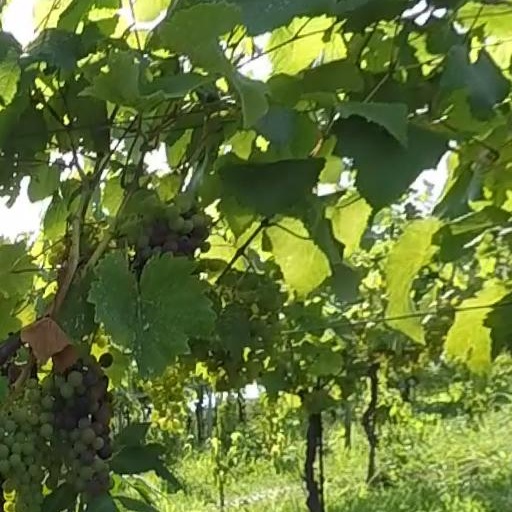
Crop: grape